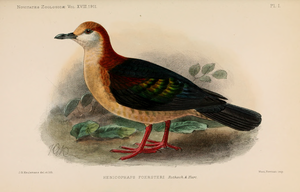
Le genre Henicophaps regroupe deux espèces de columbidés connus sous le nom de colombines.
La Colombine de Nouvelle-Bretagne est une espèce de pigeons du genre Henicophaps.